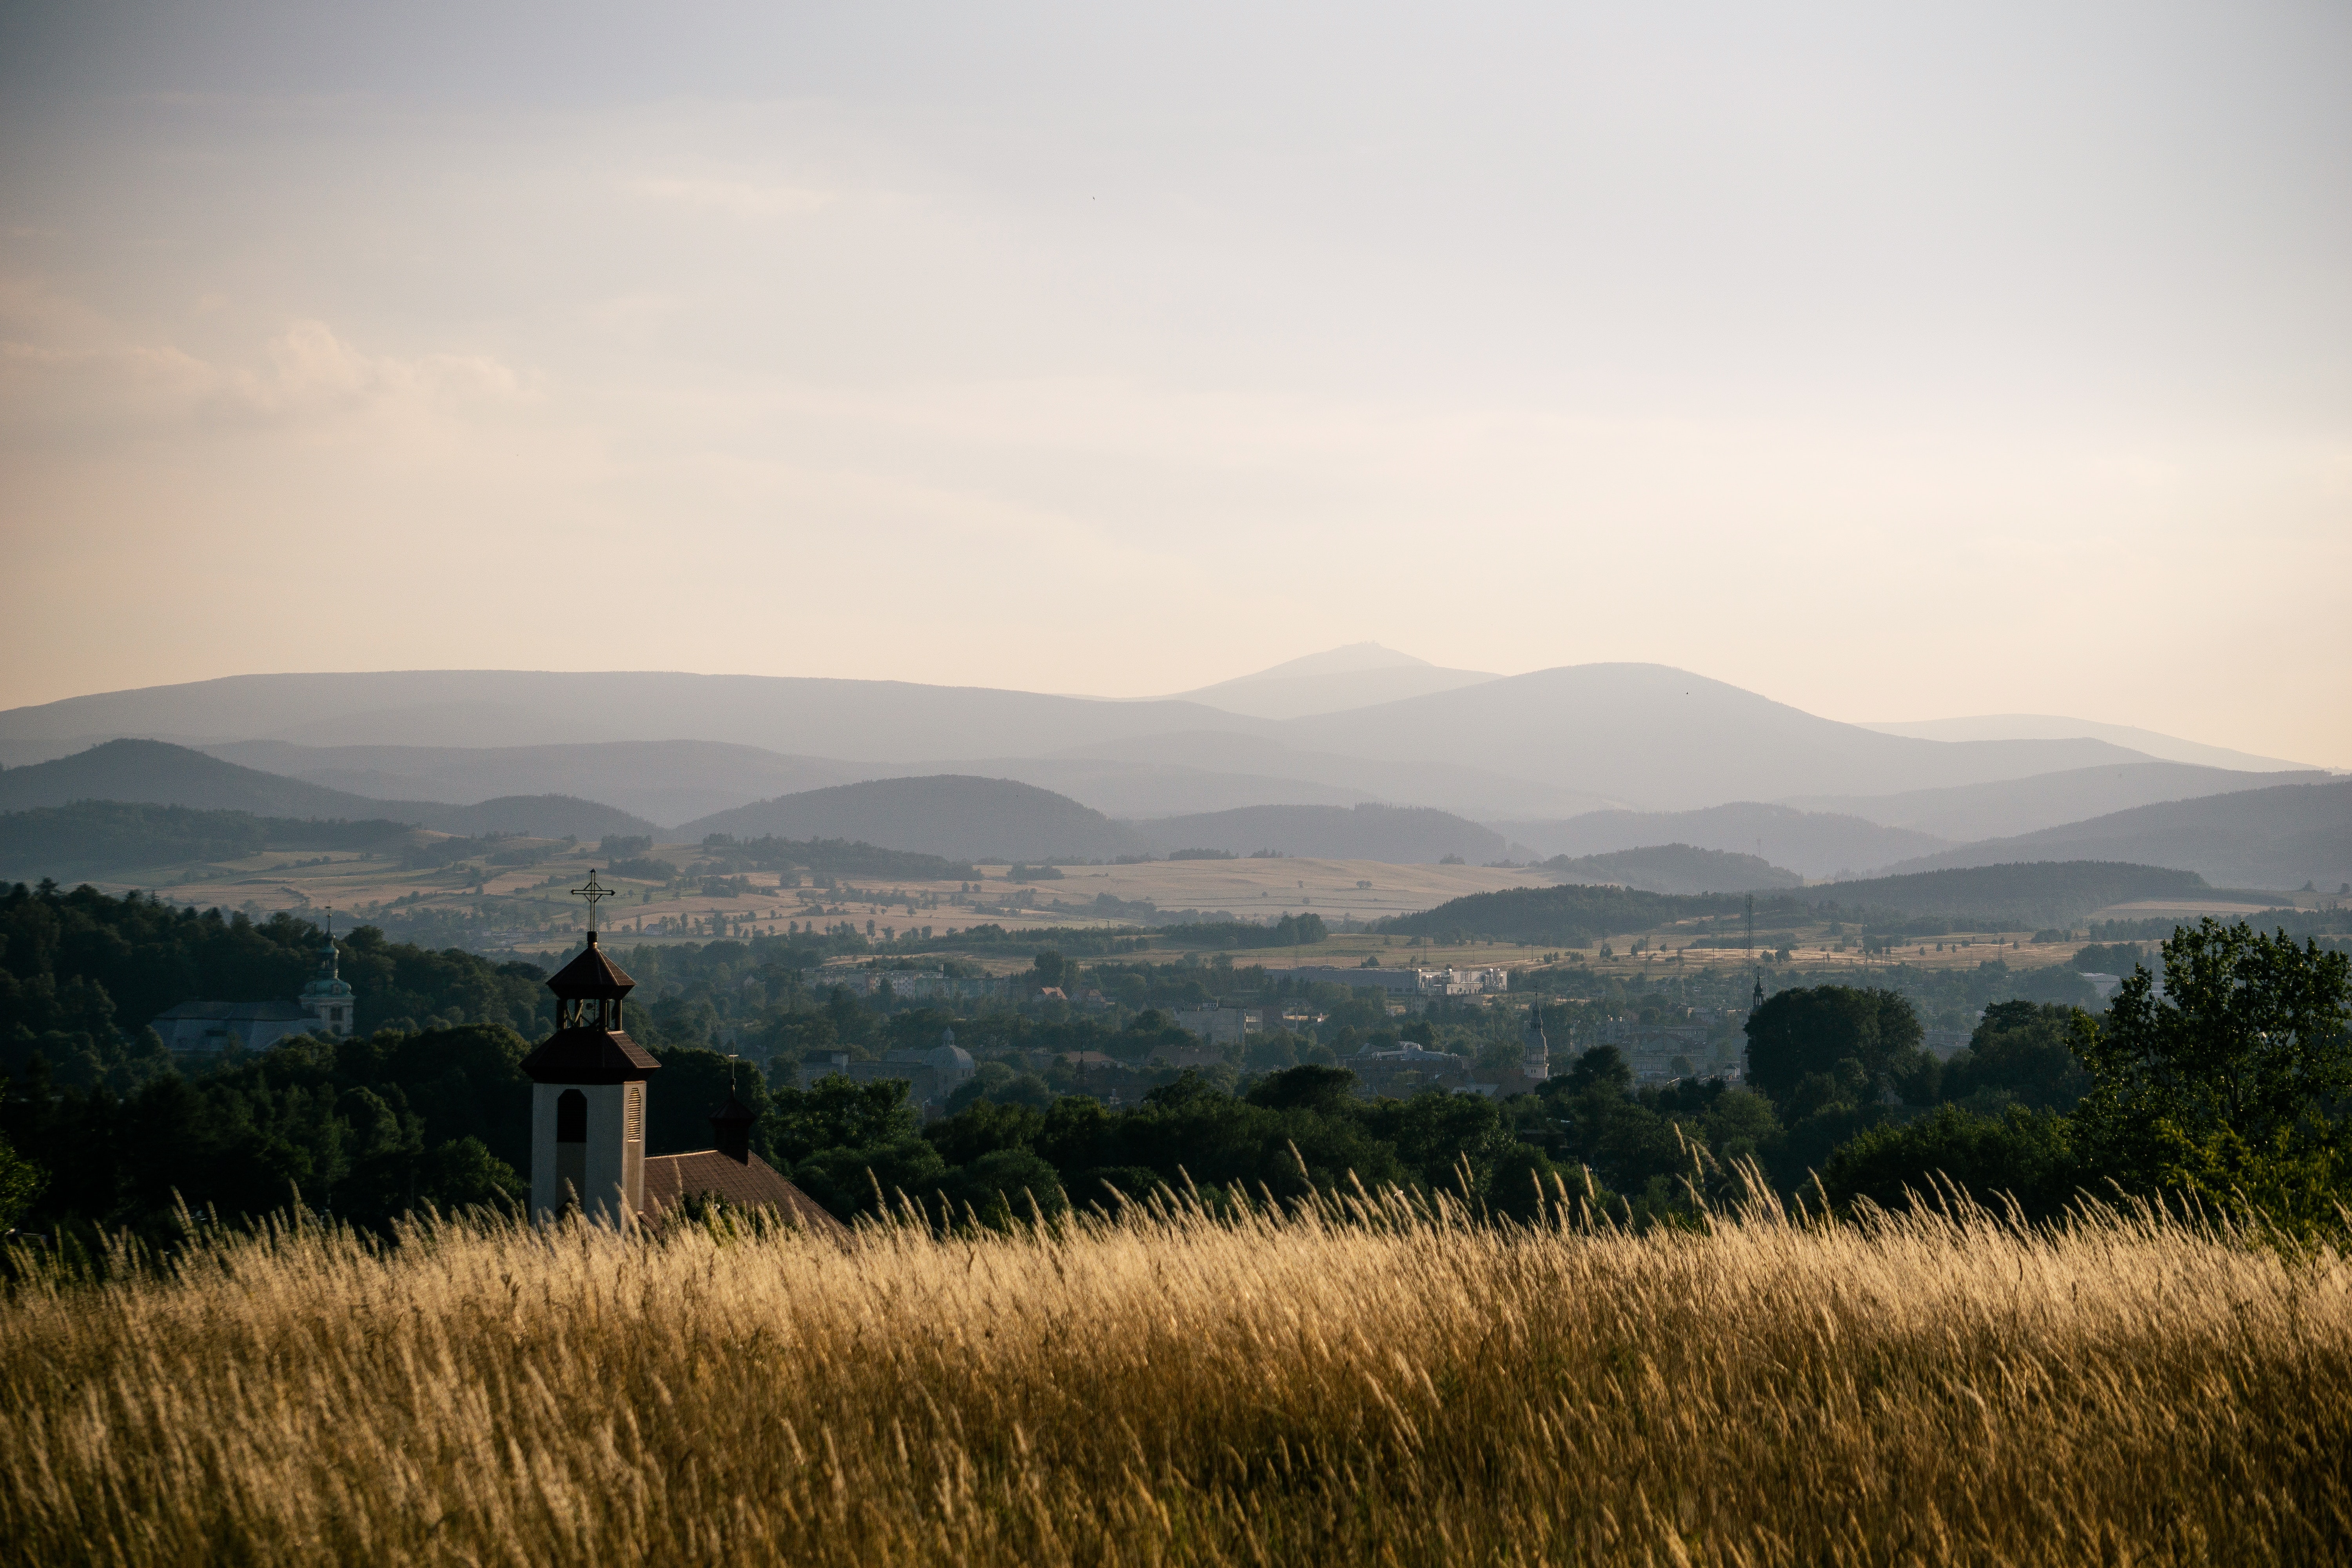
sky, highland, atmospheric phenomenon, hill, mountain, grass family, grass, rural area, grassland, plain, cloud, tree, ecoregion, field, landscape, fell, horizon, mountain range, plant, land lot, house, steppe, national park, road, tourism